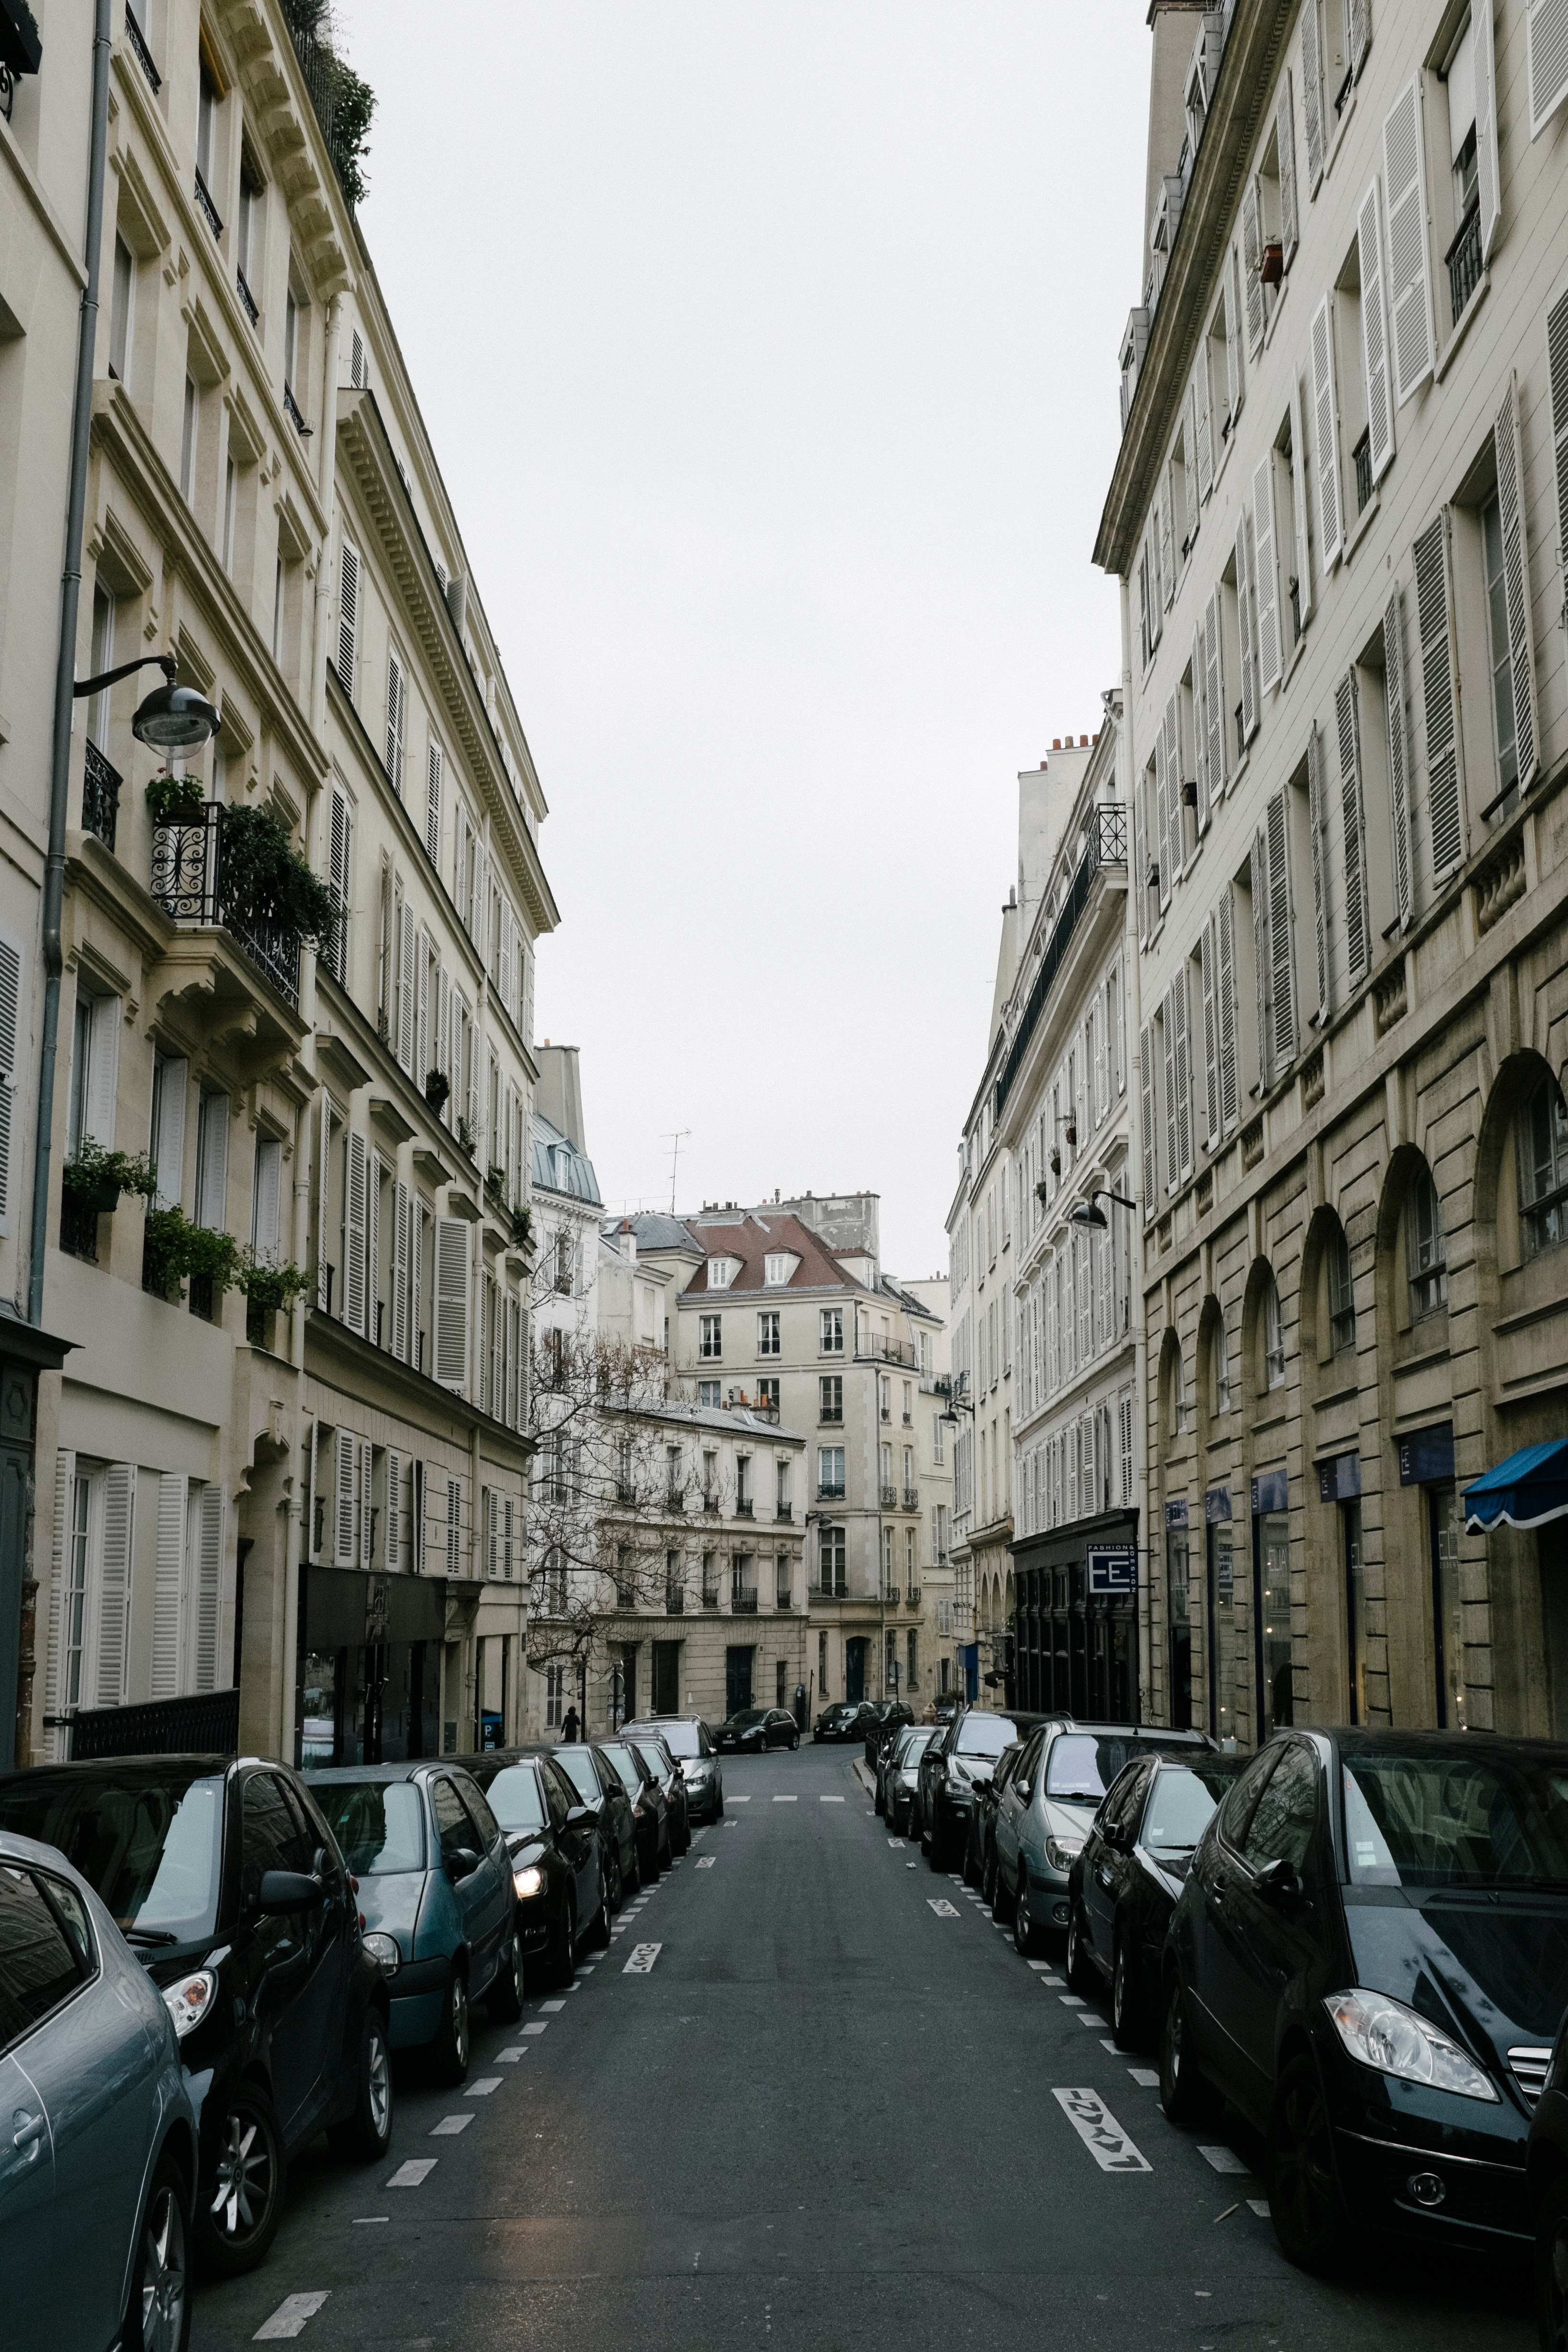
architecture, road, street, town, alley, city, cityscape, downtown, lane, waterway, infrastructure, metropolis, neighbourhood, urban area, residential area, human settlement